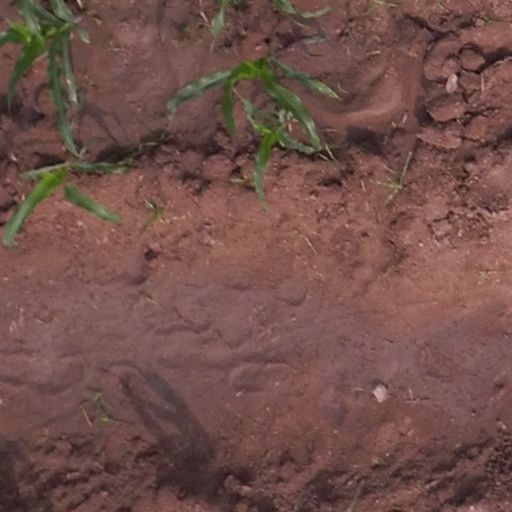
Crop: maize; corn